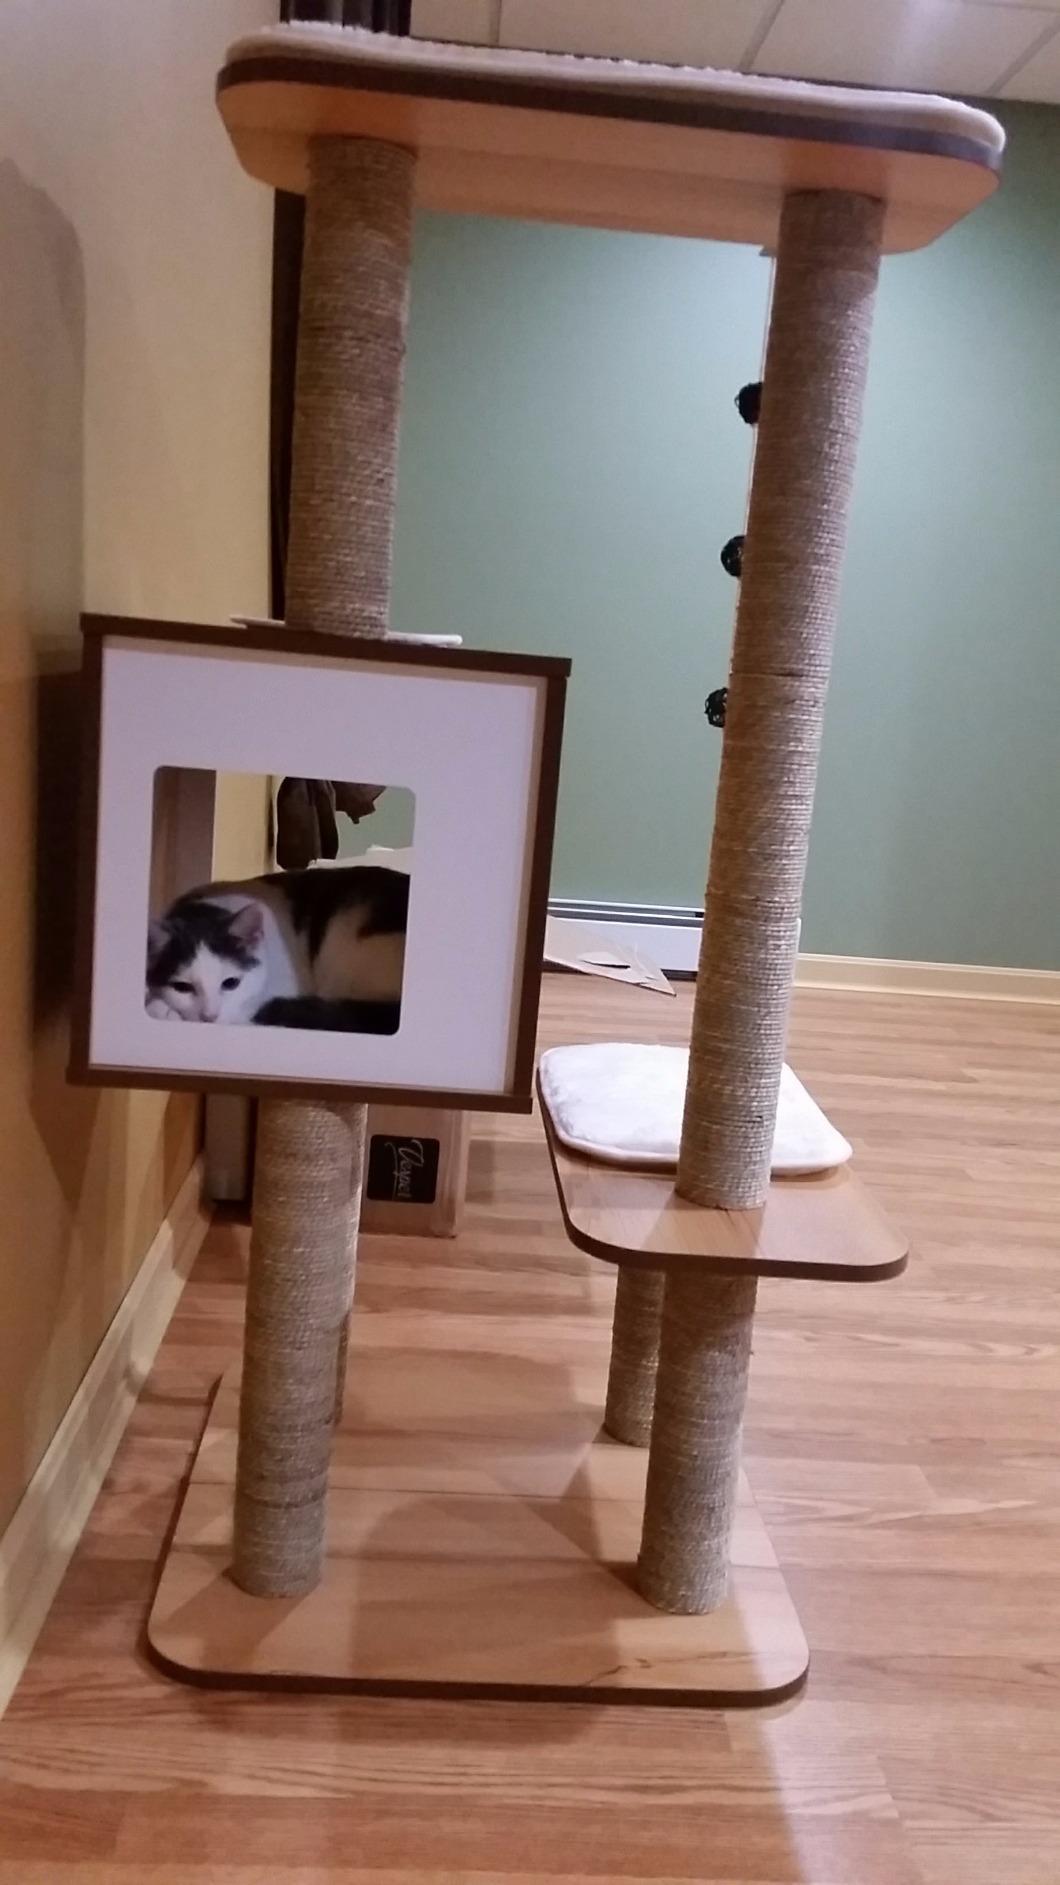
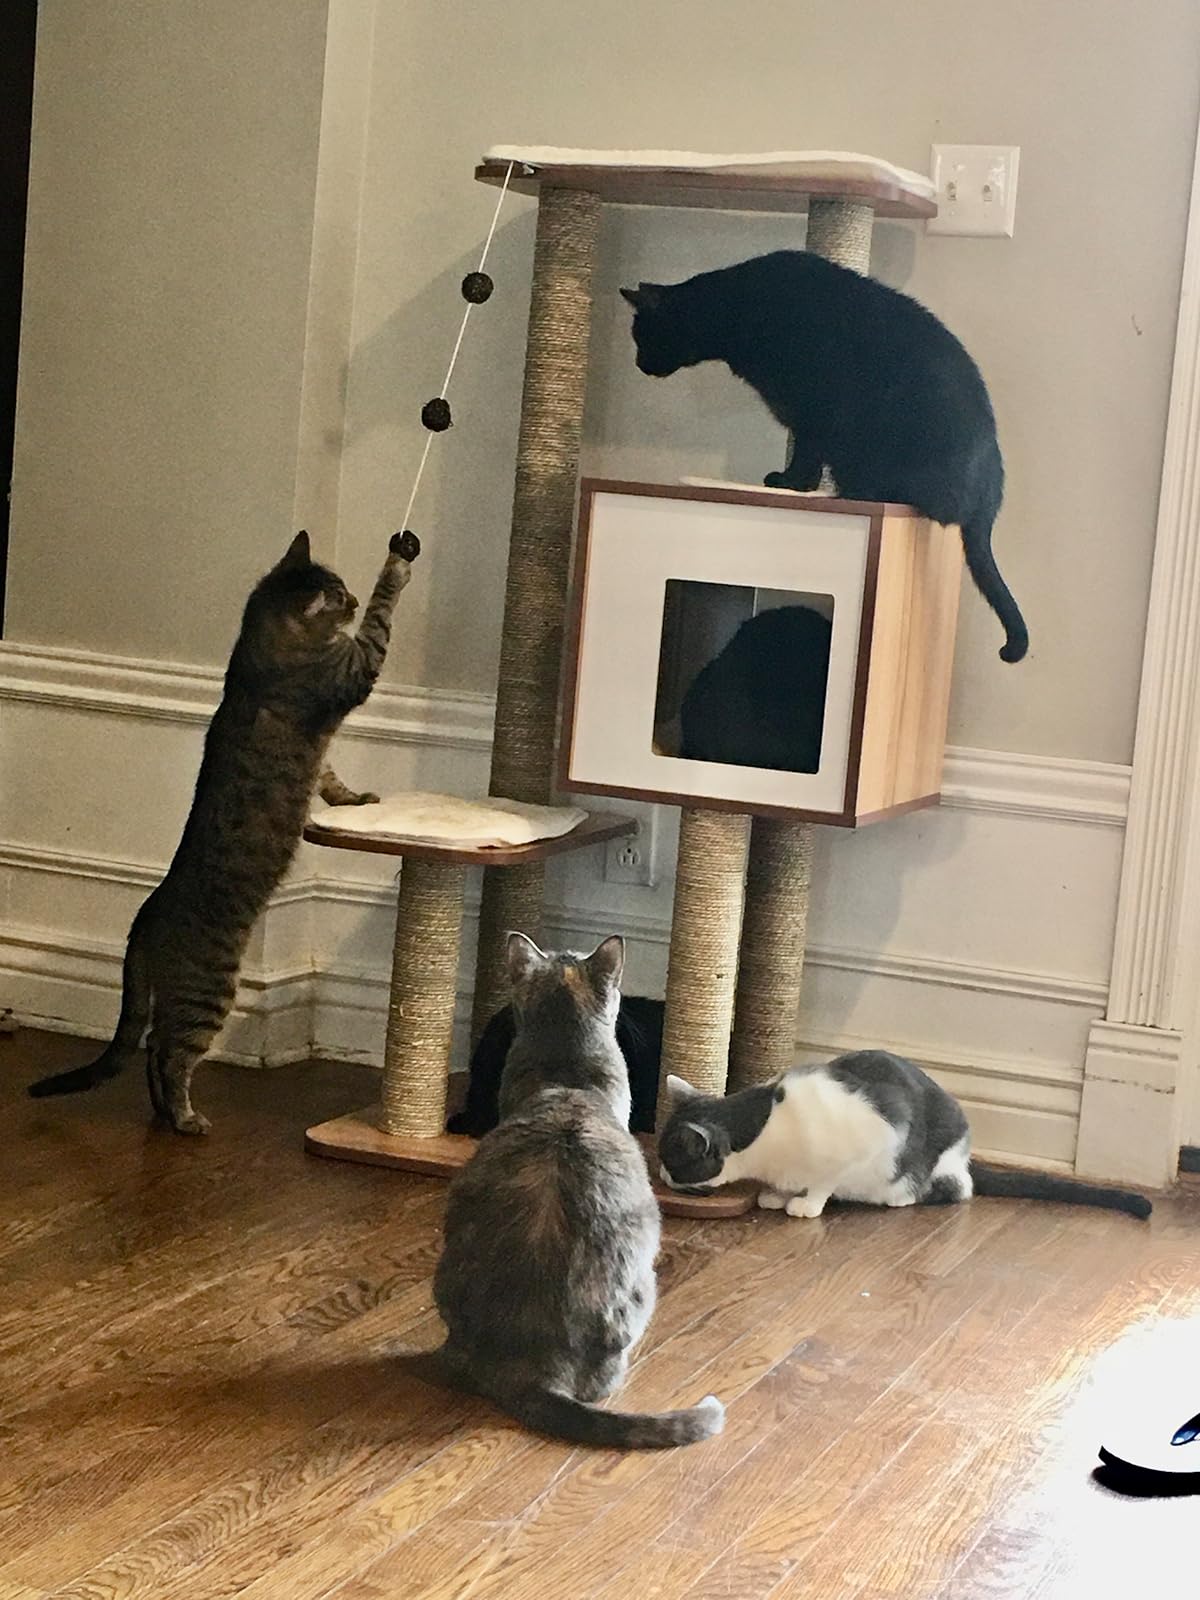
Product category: items_cat tree
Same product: yes